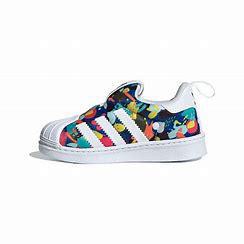
Brand: adidas
Model: originals Adidas Originals Superstar 360 I